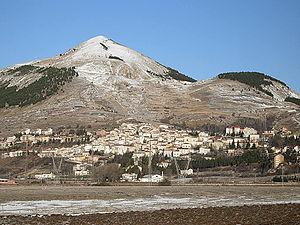
Rivisondoli est une commune de la province de L'Aquila dans la région des Abruzzes en Italie.